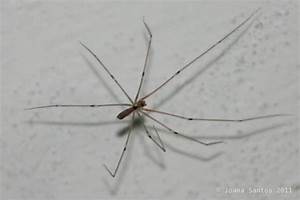
Label: spider